Galveston, Texas

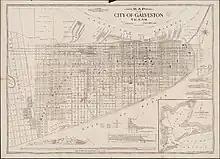
Map of City of Galveston (c. 1904)

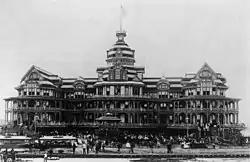
The Beach Hotel catered to vacationers until a fire in 1898.

Indigenous inhabitants of Galveston Island called the island "Auia". Though there is no certainty regarding their route and their landings, Cabeza de Vaca and his crew were shipwrecked at a place he called "Isla de Malhado" in November 1528. This could have referred to Galveston Island or San Luis Island.